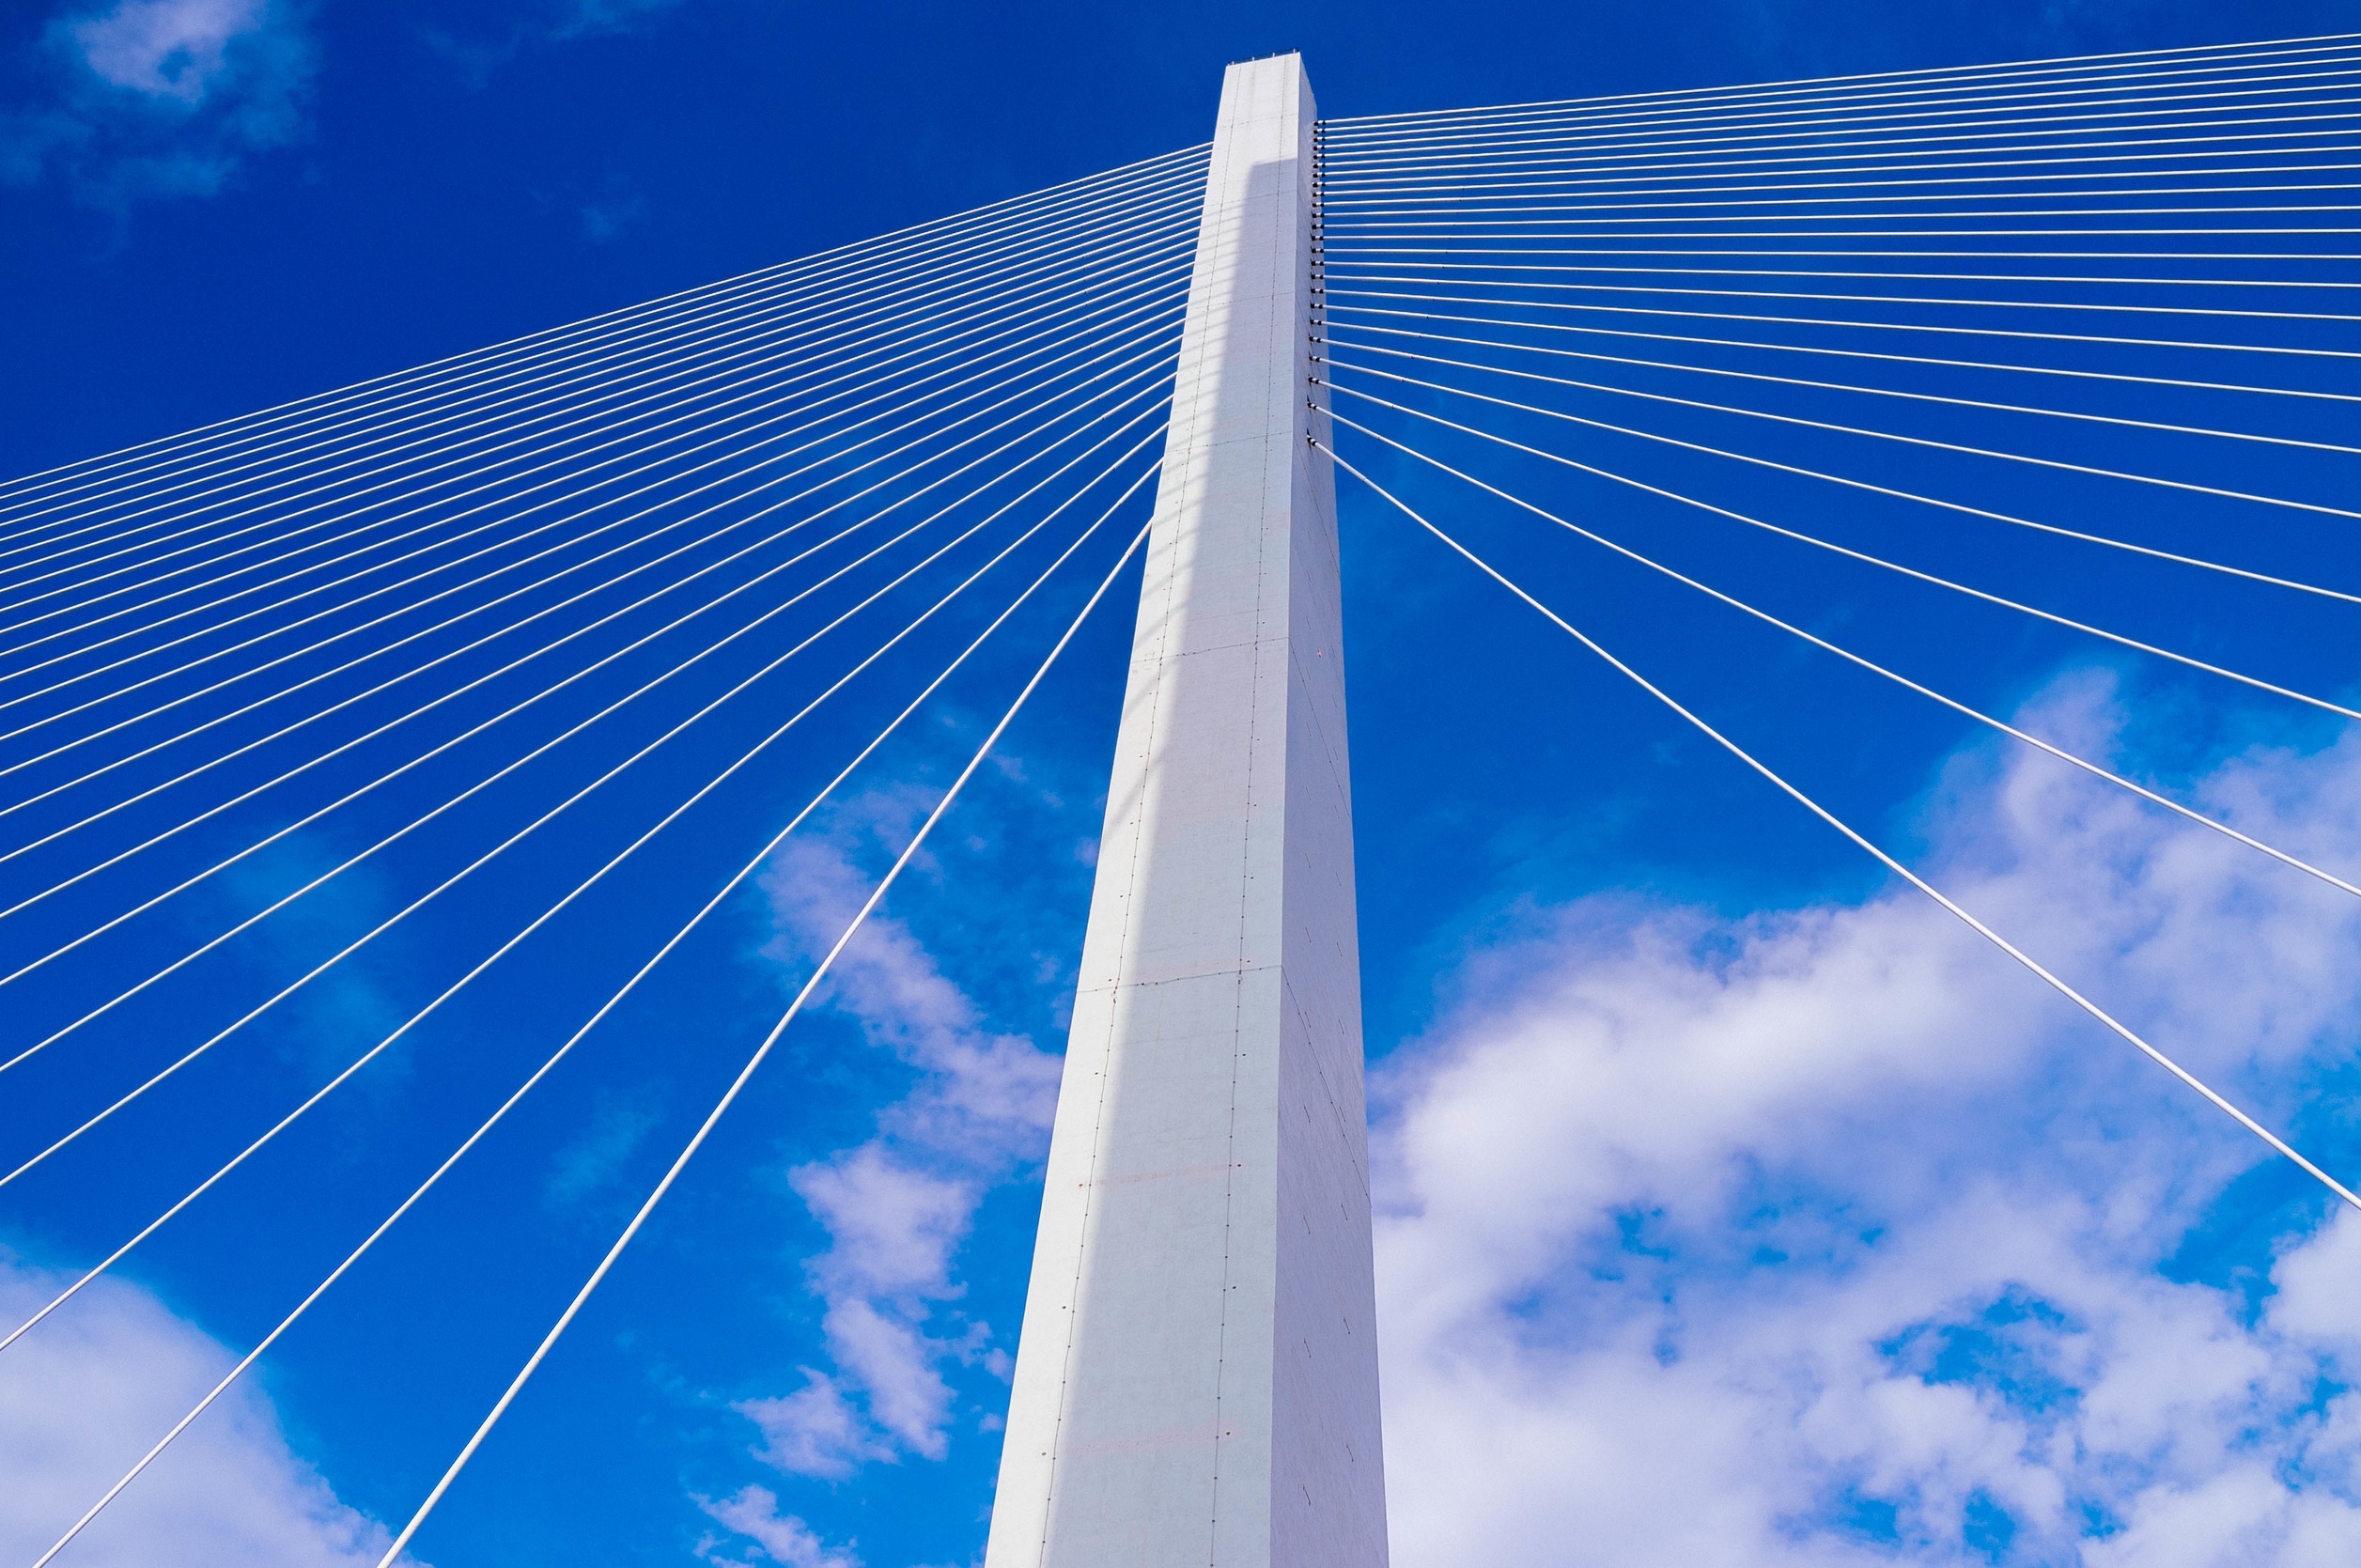
wing, architecture, structure, sky, bridge, sunlight, wind, skyscraper, travel, transportation, line, reflection, mast, landmark, suspension, blue, clouds, cool image, wires, cables, suspended, cable stayed bridge